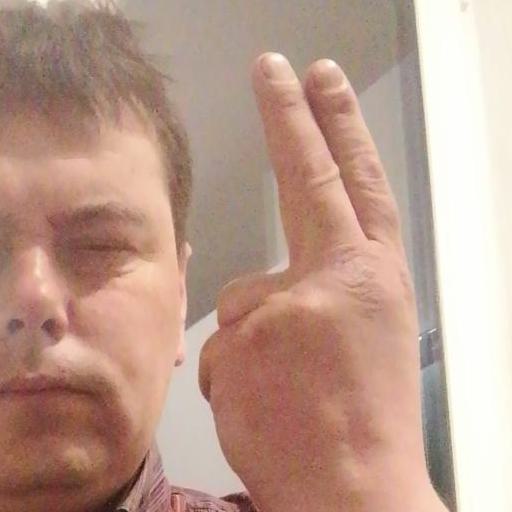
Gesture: two_up_inverted